John Dennis (dramatist)

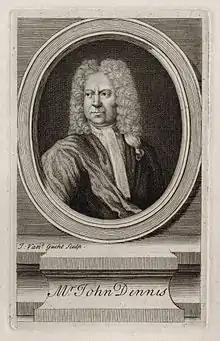
1734 engraving of Dennis

John Dennis (16 September 1657 – 6 January 1734) was an English critic and dramatist.